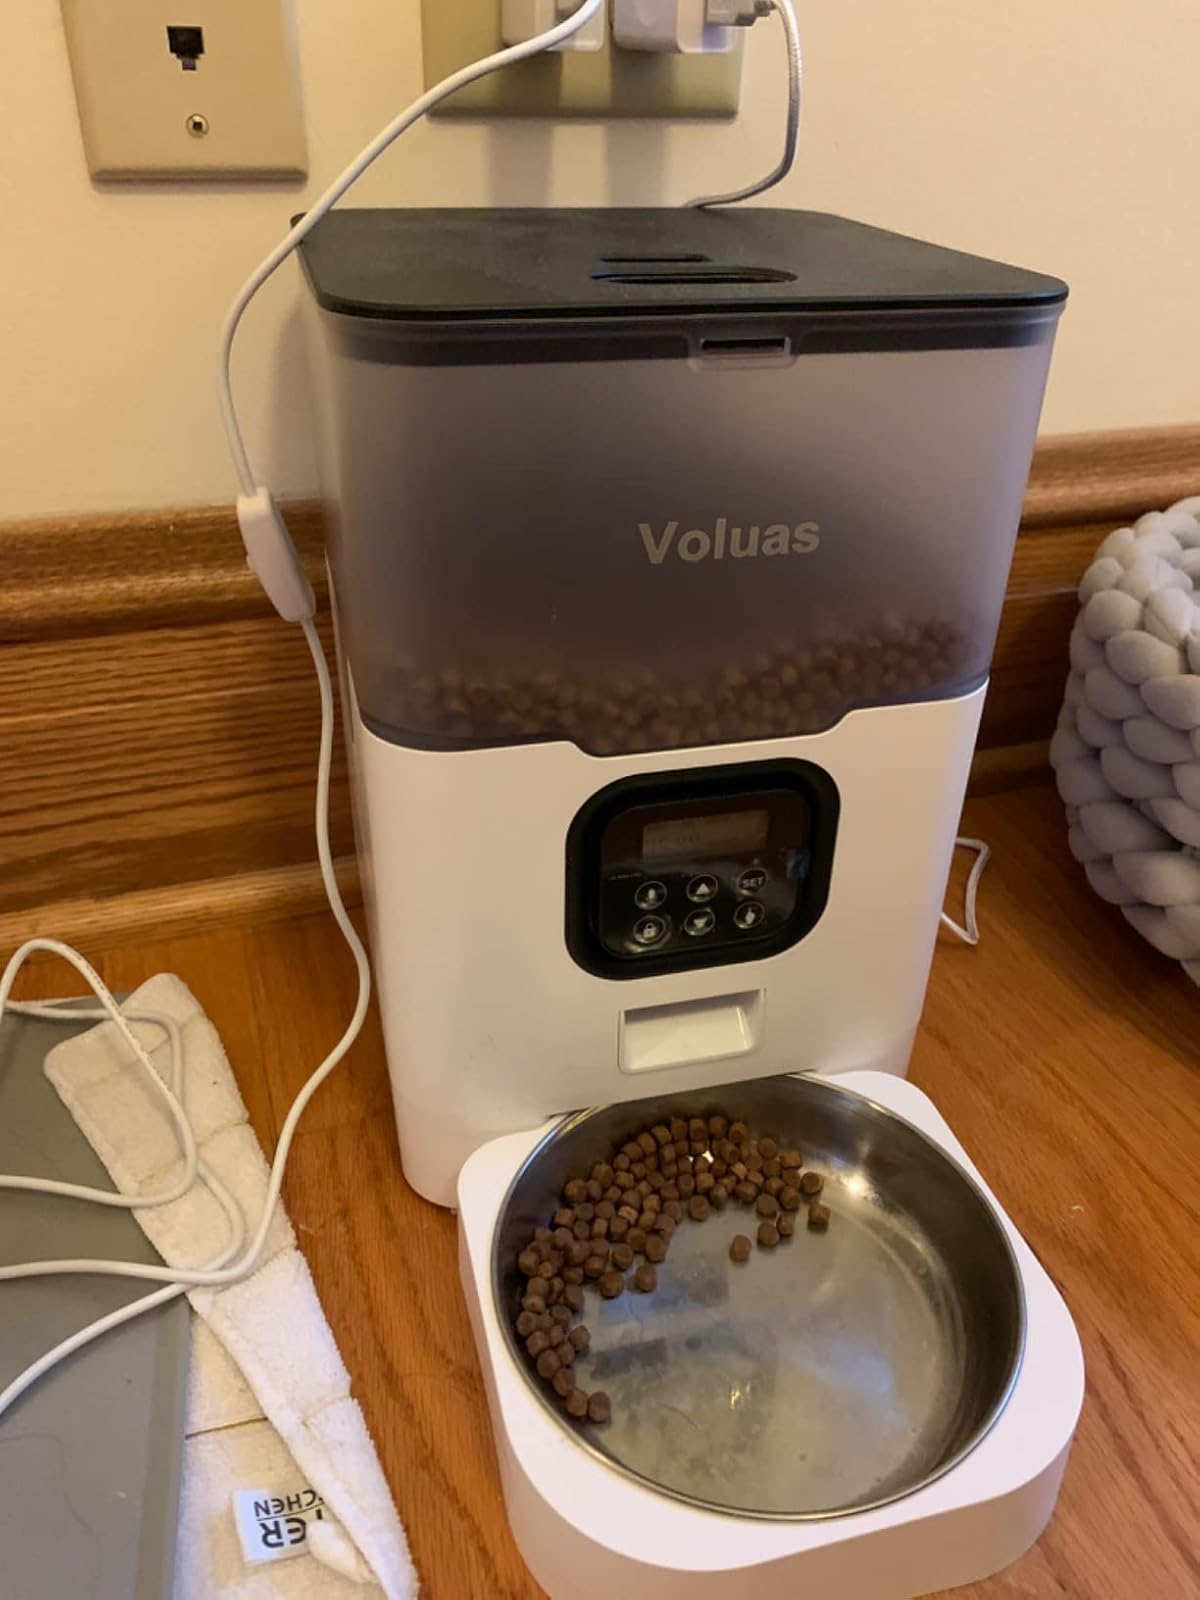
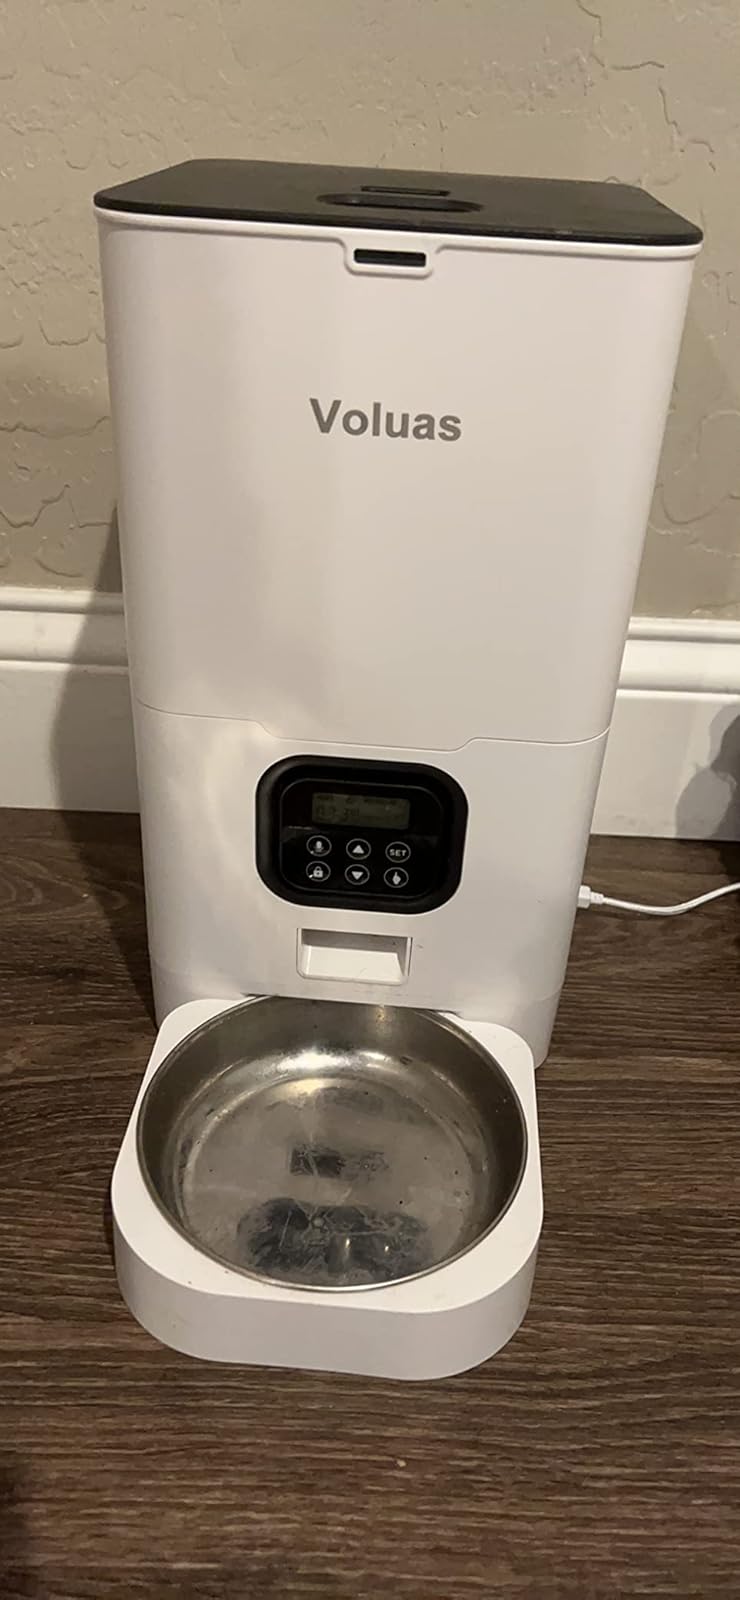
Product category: items_feeder
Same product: no